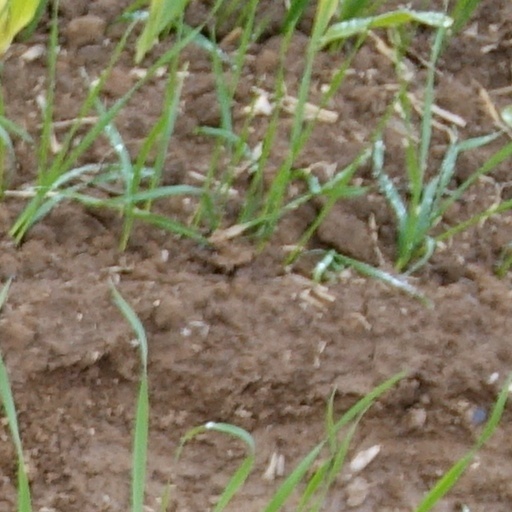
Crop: wheat